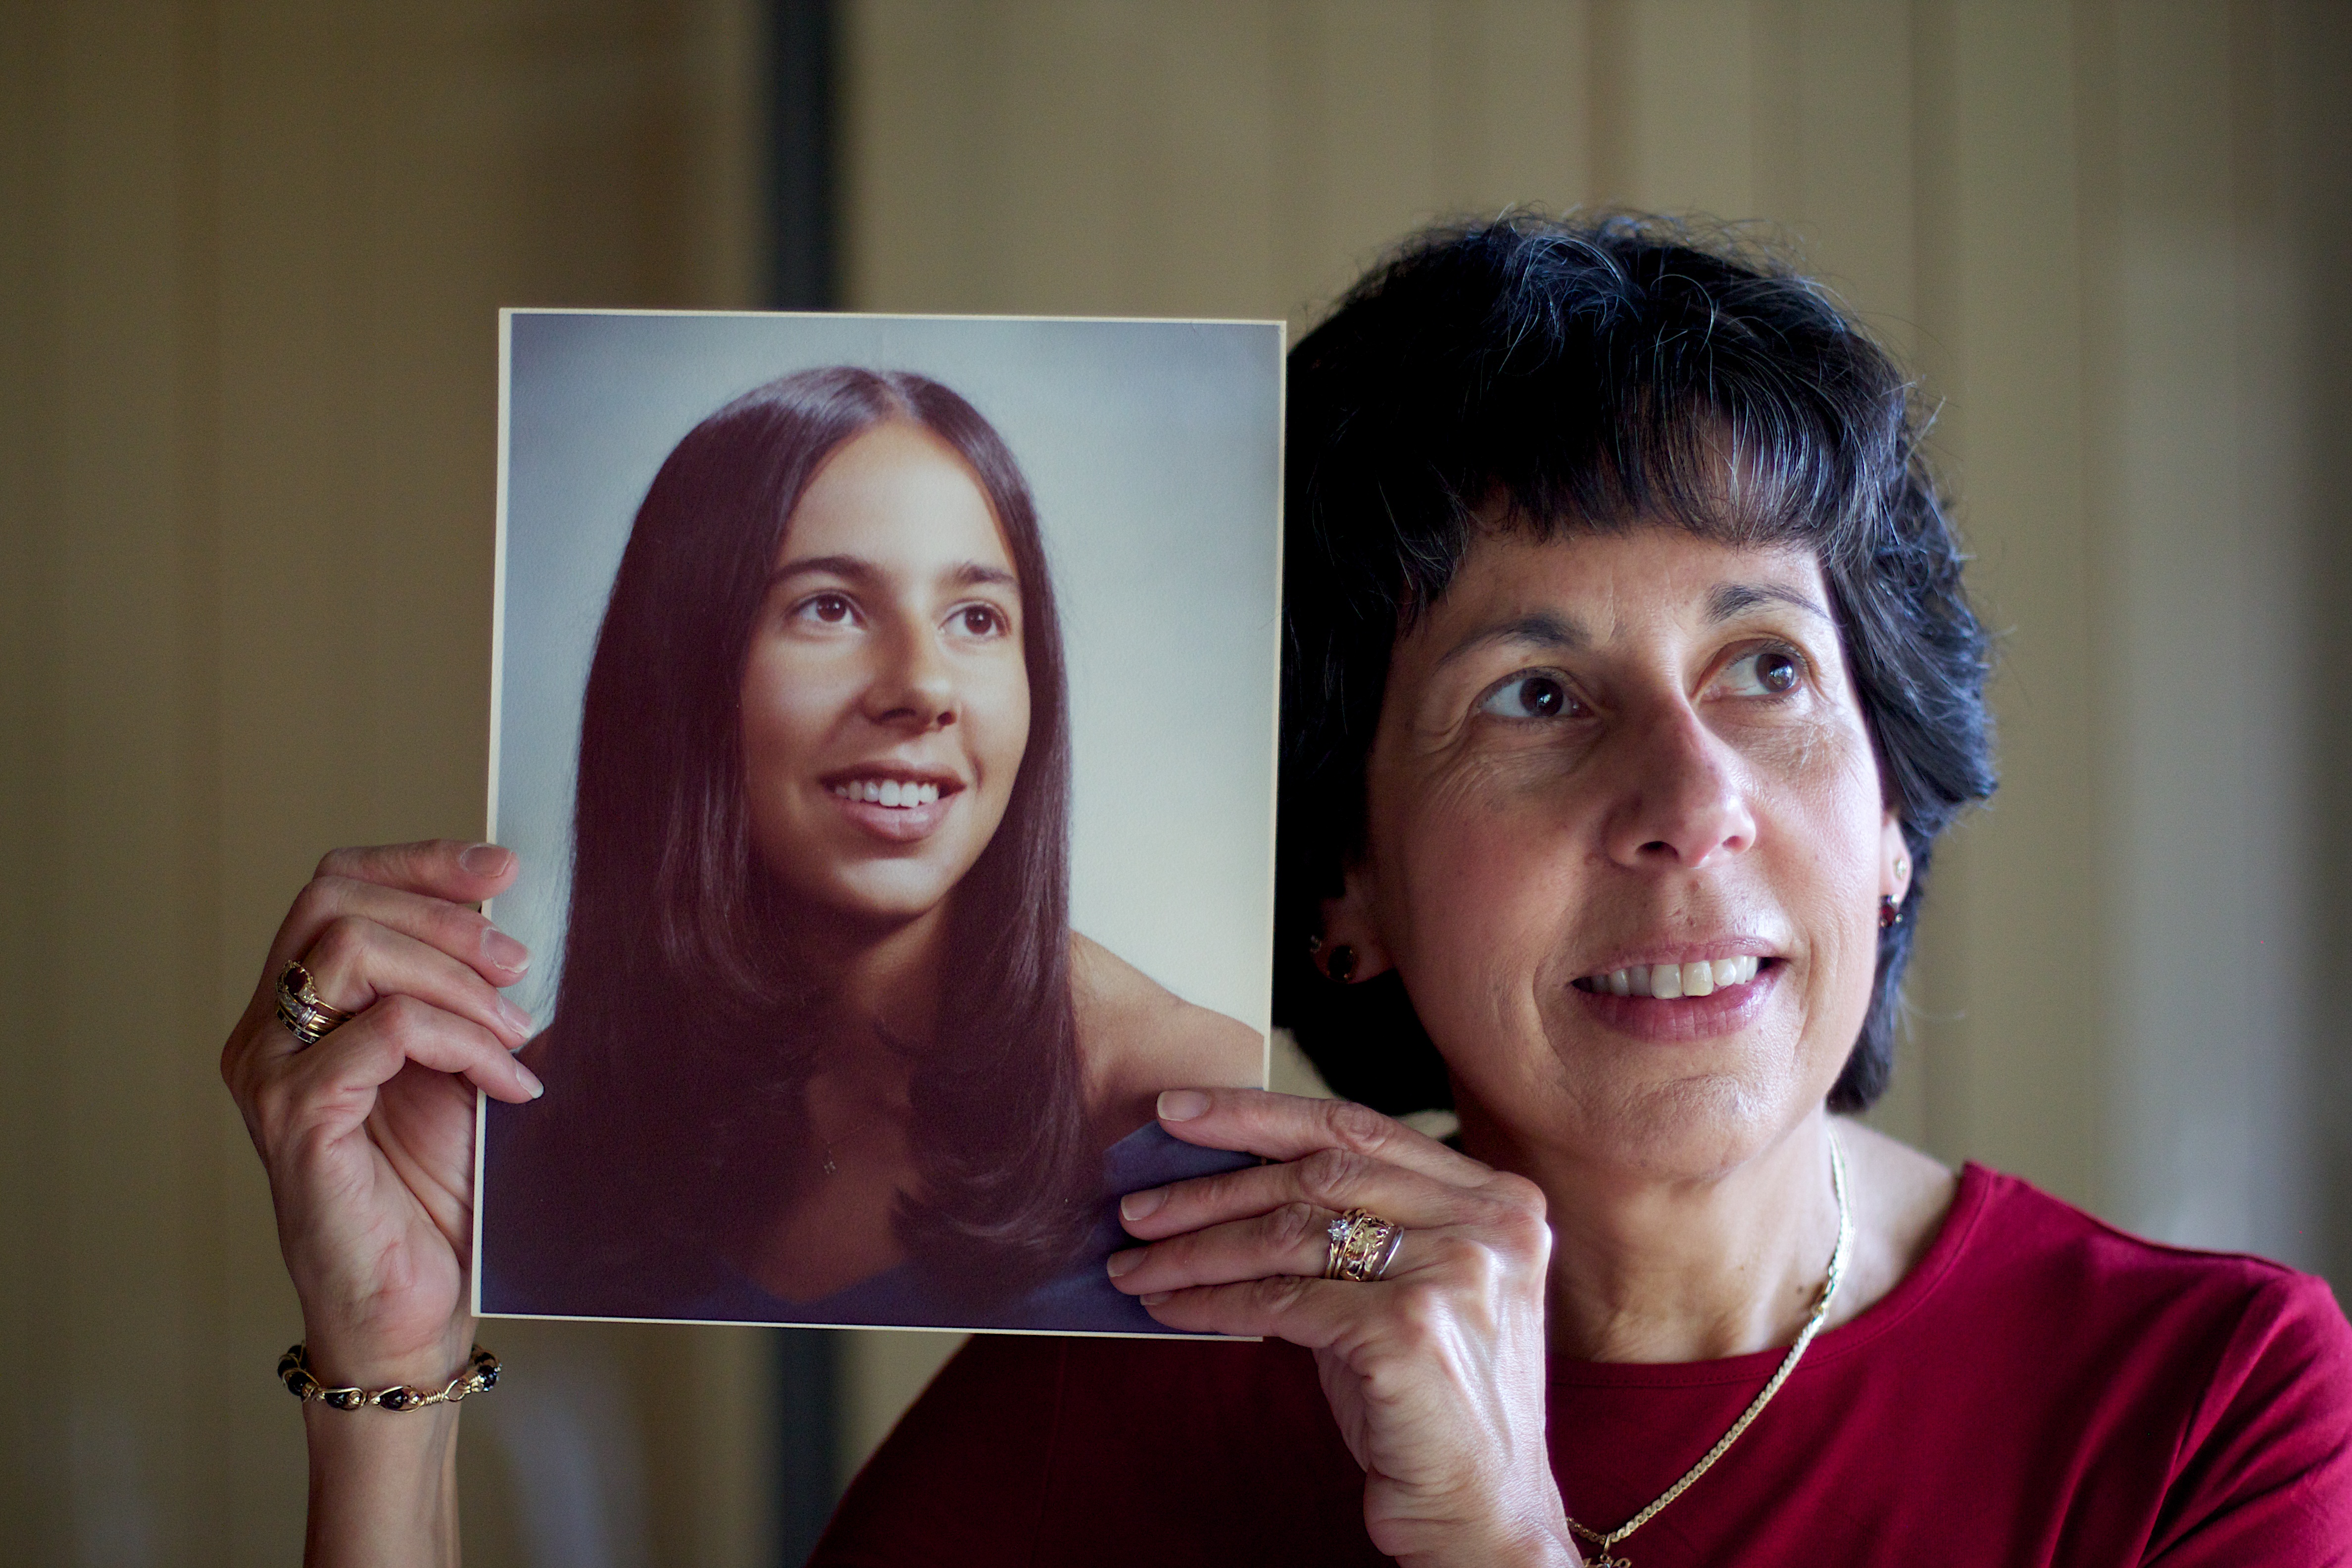
man, person, people, photography, portrait, facial expression, smile, conversation, face, eye, head, photograph, skin, odyssey, thennow, emotion, portrait photography